Breeding for drought stress tolerance

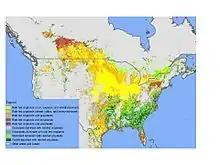
Rain fed areas of USA, for details - Biradar et al. (2009) International J Applied Earth Observation and Geoinformation 11: 114–129

Soil moisture deficit is a significant challenge to the future of crop production. Severe drought in parts of the U.S., Australia, and Africa in recent years drastically reduced crop yields and disrupted regional economies. Even in average years, however, many agricultural regions, including the U.S. Great Plains, suffer from chronic soil moisture deficits. Cereal crops typically attain only about 25% of their potential yield due to the effects of environmental stress, with dehydration stress the most important cause. Two major trends will likely increase the frequency and severity of soil moisture deficits: